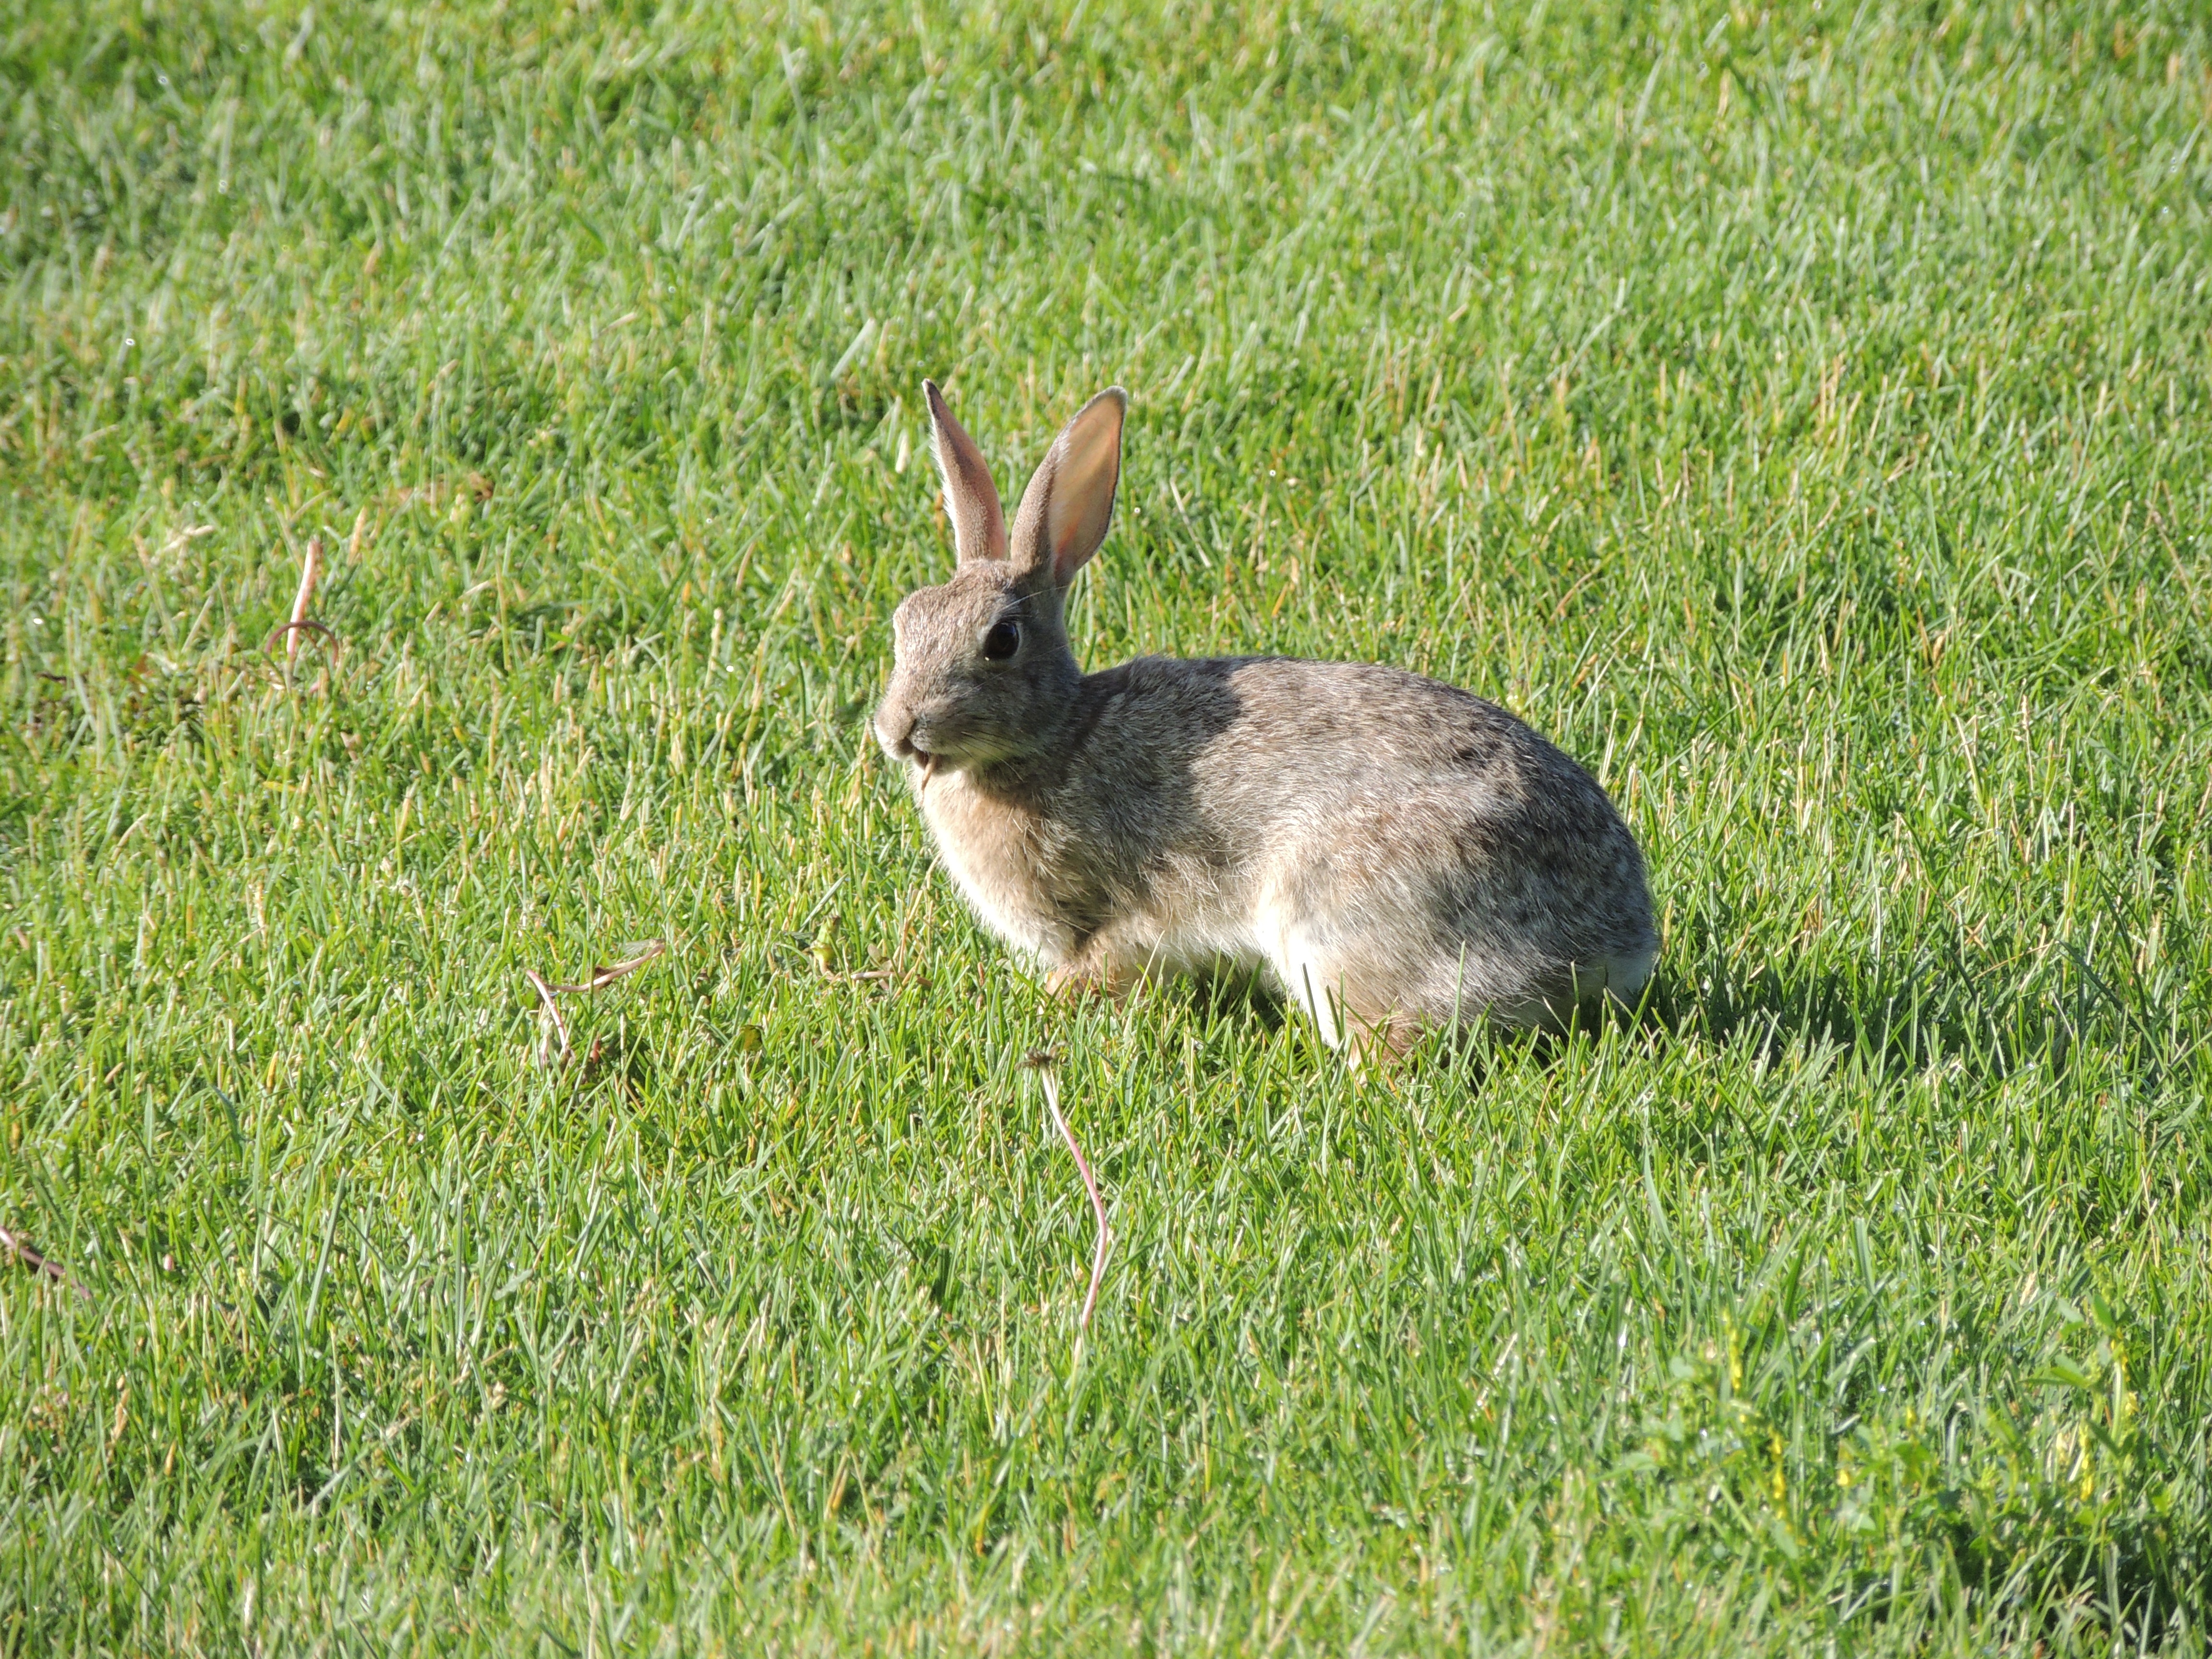
grass, meadow, prairie, animal, wildlife, brown, mammal, fauna, rabbit, hare, grassland, vertebrate, bunny, domestic rabbit, rabits and hares